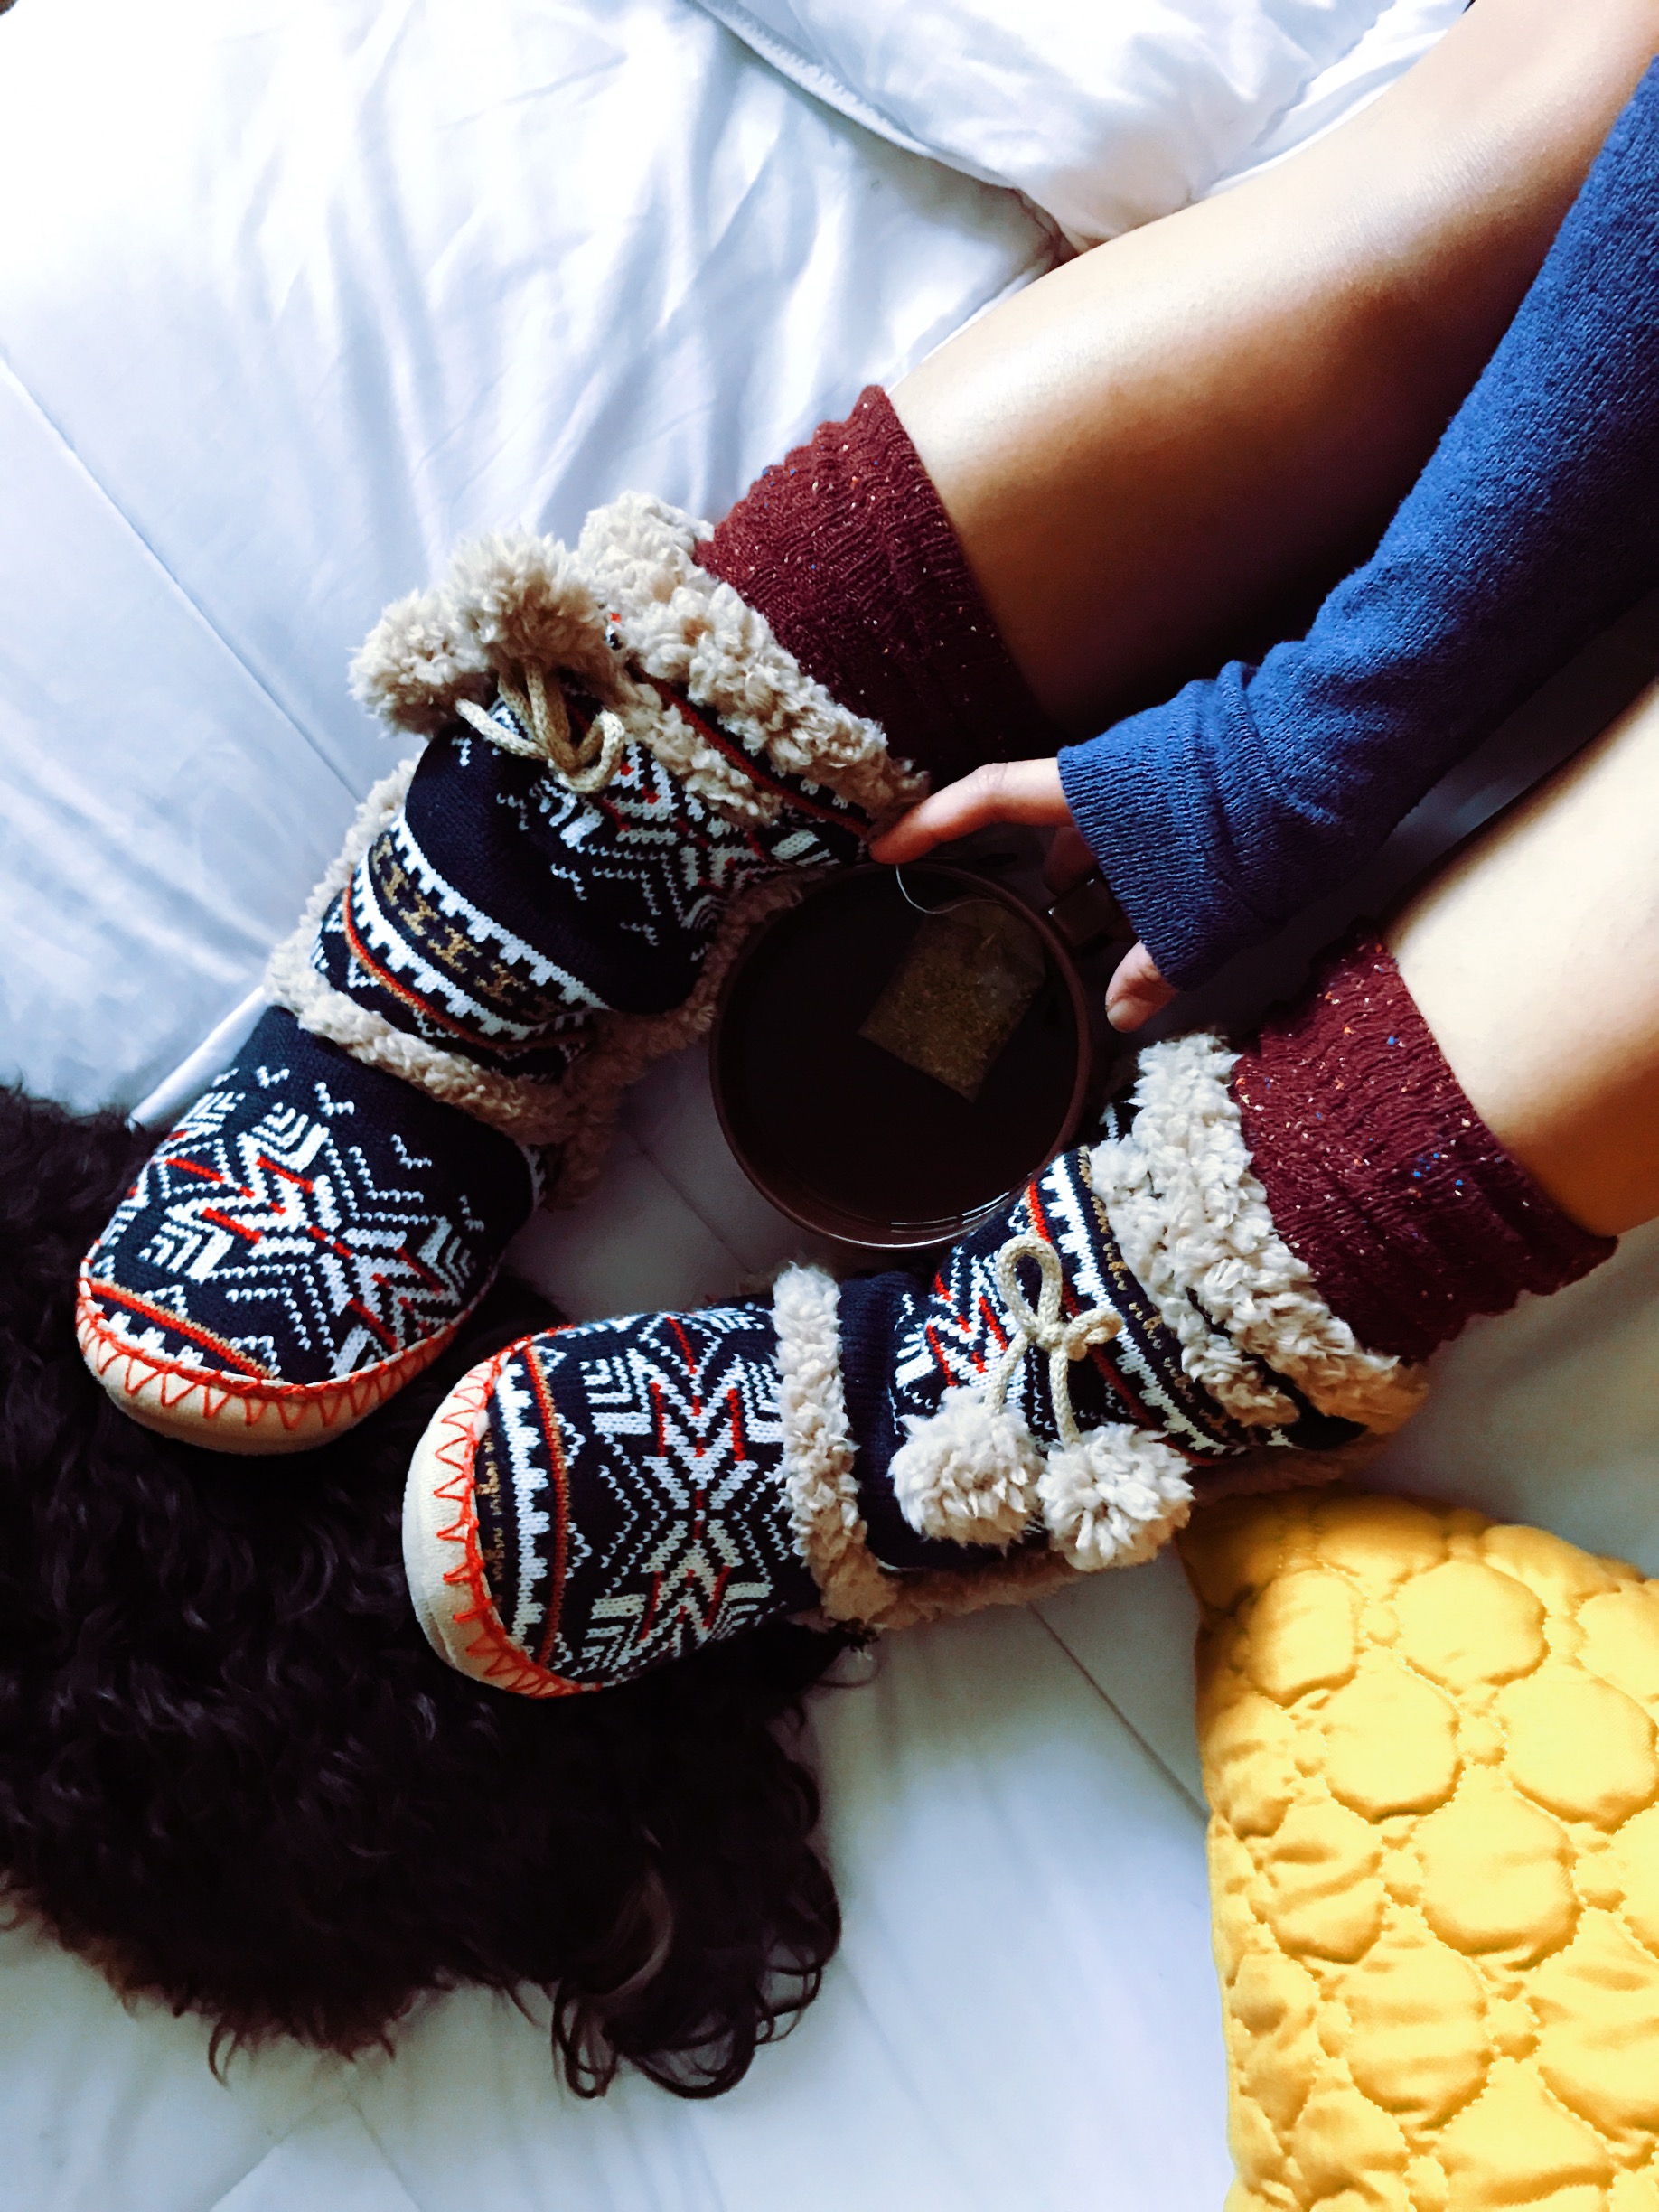
hand, shoe, tea, feet, dog, animal, cup, leg, pet, pattern, cozy, fashion, clothing, mug, design, footwear, fashion accessory